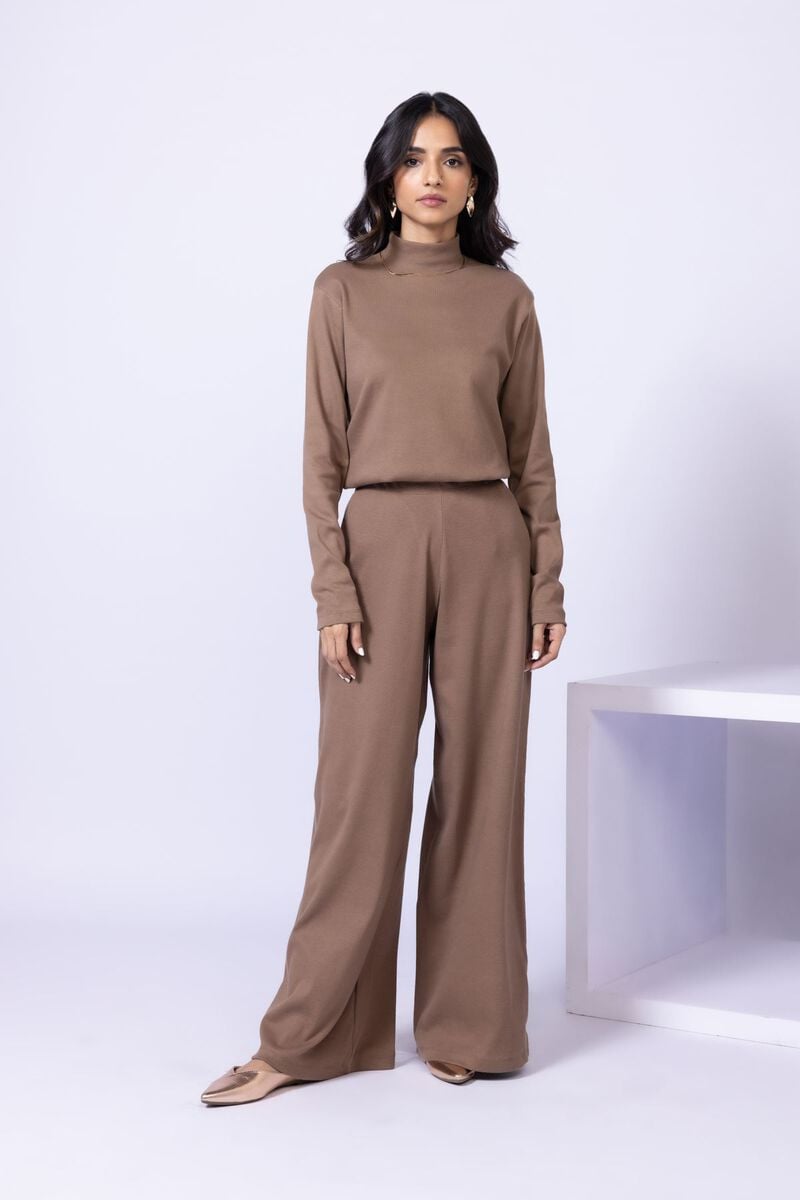
mocha turtleneck wide leg pants